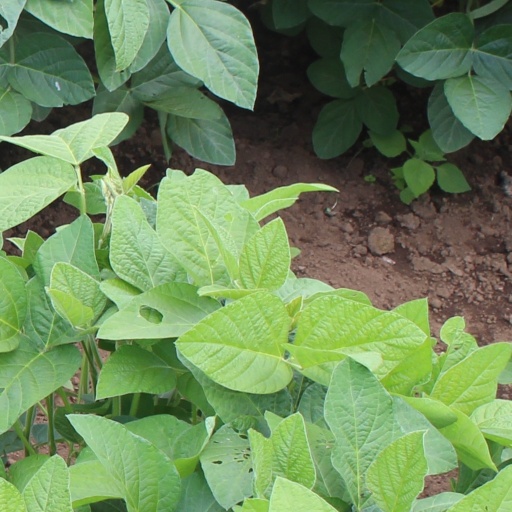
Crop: soybean